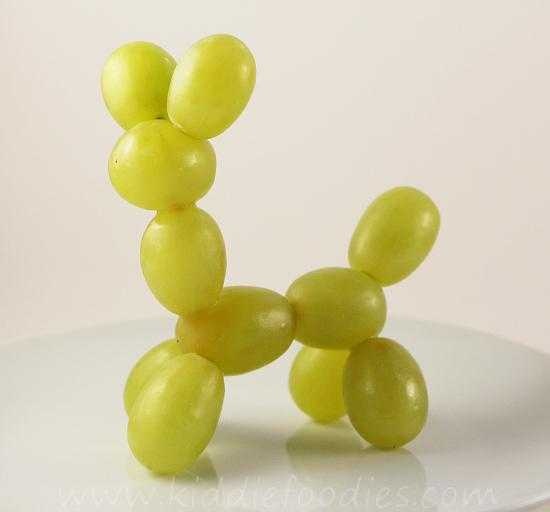
Label: Grapes